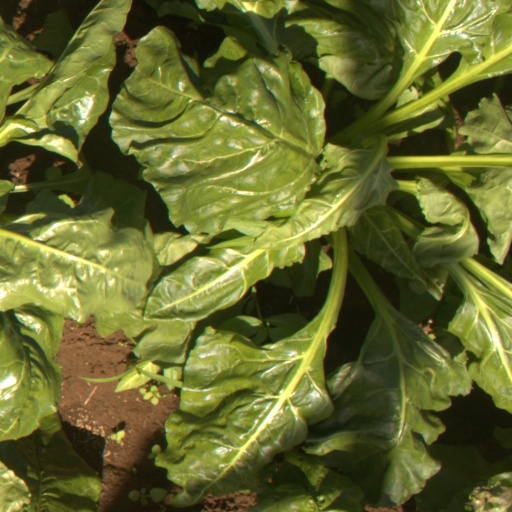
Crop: sugar beet